Patience (opera)

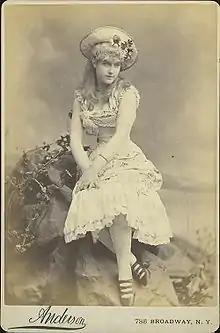
Lillian Russell as Patience at the Bijou Opera House in New York, 1882

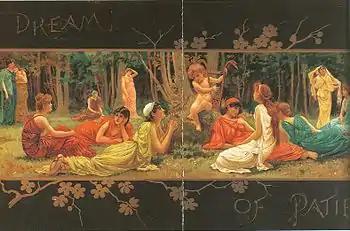
Illustration from an 1885 programme

Songs and dialogue in "Patience" contain many topical references to persons and events of public interest in 1881. In particular, the Colonel's song, Act I, item 3a above, is almost entirely composed of such references. The of the opera contains links explaining these references.